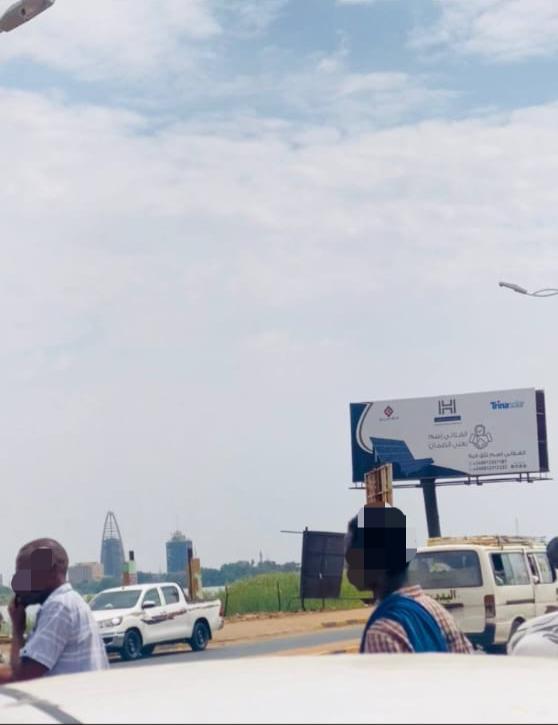
الوصف بالفصحى: شخصان يمران في أحد شوارع العاصمة
الوصف بالعامية السودانية: زولين ماشين في الشارع
التصنيف: Urban & City Life